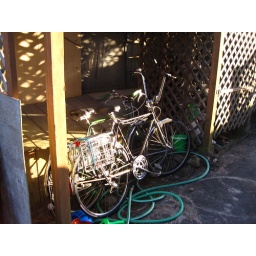
beach bikes in place